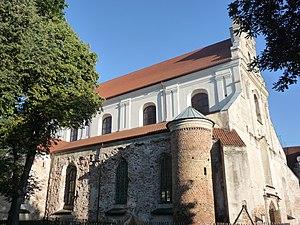
Eglise franciscaine de l'Assomption de la Vierge Marie à Vilnius Español: Vilnius, Iglesia franciscana de la Asunción de la Virgen María Polski: Franciszkański kościół pw. Wniebowzięcia Matki Bożej w Wilnie Italiano: Vilnius, chiesa francescana dell'Assunzione della Vergine Maria, Lituania